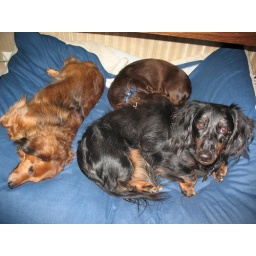
Resting under my computer desk